Cardinal Mazarin

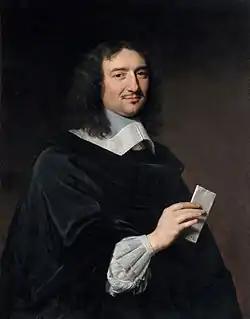
Jean-Baptiste Colbert, the enemy and successor of Fouquet

The "Parlement" accepted Mazarin and his government, but the Fronde was still not finished. Many "frondeurs" were unhappy with the compromise reached in 1649. Once in Paris, Condé made endless demands on Anne of Austria until she finally angrily dismissed him. One of the other leaders of the Fronde, Jean François Paul de Gondi, soon persuaded Condé to join him in bringing down both Mazarin and Anne of Austria. Mazarin had an excellent network of agents, and immediately learned of the plot. On 18 January 1650 Mazarin had Condé, Condé's brother, Armand de Bourbon, prince de Conti and his brother-in-law, Henri II d'Orléans, duc de Longueville arrested.